131st Fighter Squadron

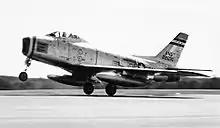
131st Tactical Fighter Squadron – North American F-86H Sabre "52-2030"

Beginning on 1 March 1953, the 131st placed two F-51H fighters and five pilots on air defense "runway alert" from one hour before sunrise to one hour after sunset. The runway alert program was the first broad effort to integrate reserve forces into a major Air Force operational mission on a volunteer basis during peacetime. In 1954, the Mustangs were reaching the end of their service life, and the 131st entered the Jet Age when it received F-94A Starfire interceptors.